Israeli casualties of war

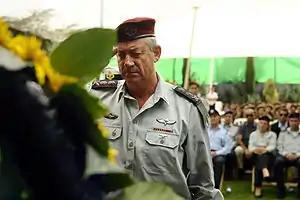
Israel Defense Forces Former Chief of Staff Lt. Gen. Benny Gantz salutes Yom Kippur War casualties at an official annual memorial service for fallen soldiers.

Israeli casualties of war, in addition to those of Israel's nine major wars, include soldiers and security forces personnel killed in "miscellaneous engagements and terrorist attacks", which includes security forces members killed during military operations, by fighting crime, natural disasters, diseases, traffic or labor accidents and disabled veterans whose disabilities contributed to their deaths. Between 1948 and 1997, 20,093 Israeli soldiers were killed in combat, 75,000 Israelis were wounded, and nearly 100,000 Israelis were considered disabled army veterans. On the other hand, in 2010 Yom HaZikaron, Israel honored the memory of 22,684 Israeli soldiers and people of the Yishuv killed since 1860 in the line of duty for the independence, preservation and protection of the nation, and 3,971 civilian terror victims. The memorial roll, in addition to IDF members deceased, also include fallen members of the Shin Bet security service, the Mossad intelligence service, the Israel Police, the Border Police, the Israel Prisons Service, other Israeli security forces, the pre-state Jewish underground, and the Jewish Brigade and the Jewish Legion (which served in the British army in World War II and World War I respectively).